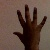
The image shows a hand gesture representing the number 5 in Indian Sign Language.